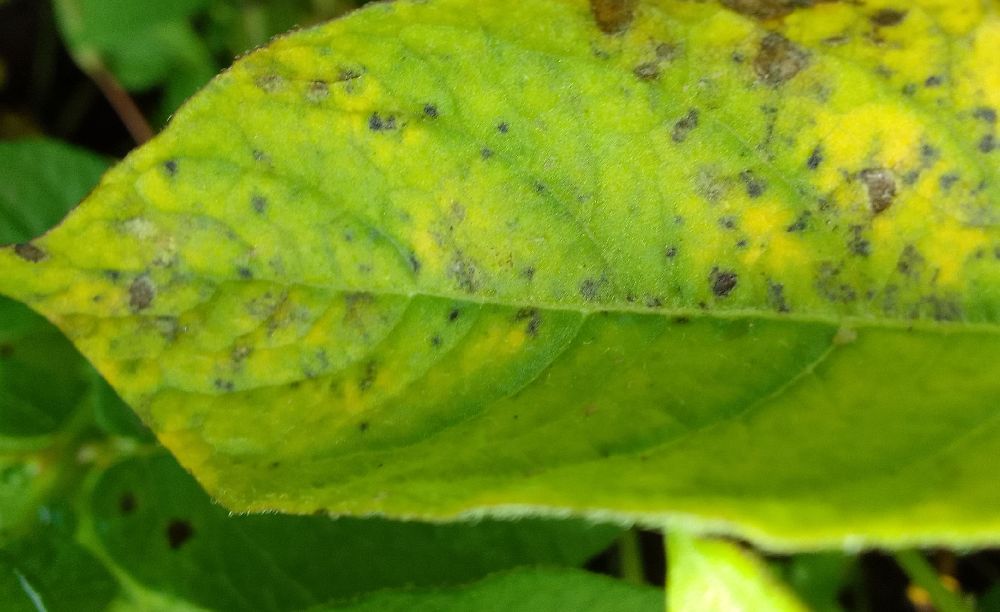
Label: Early blight